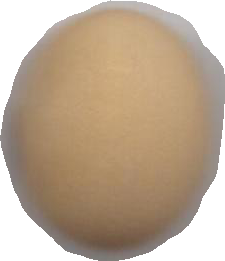
Variety: Anjasmoro